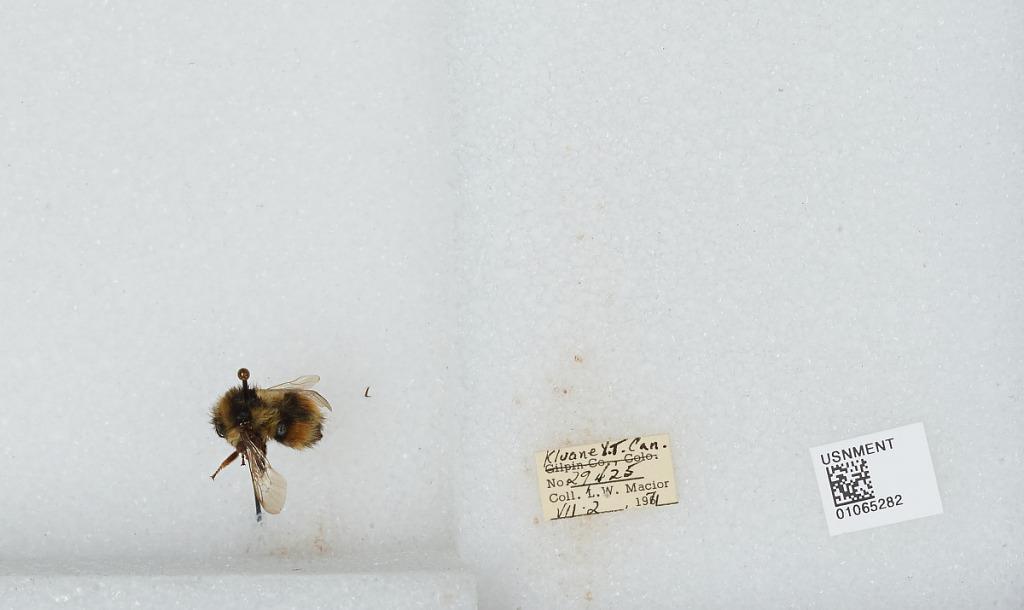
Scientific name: Bombus bifarius nearcticus
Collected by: L. Macior
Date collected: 1971-7-2
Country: Canada
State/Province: Yukon Territory
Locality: Kluane
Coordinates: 60.75, -139.5